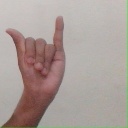
अक्षर: य